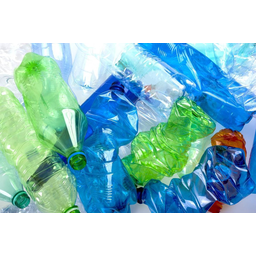
Label: bottles